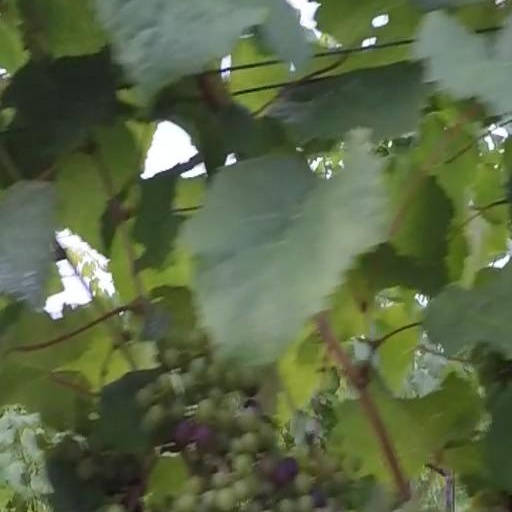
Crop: grape